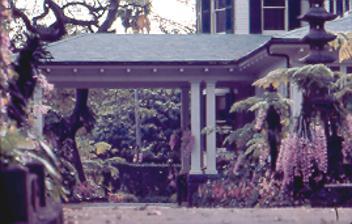
Building: H. Alexander Walker Residence
Country: United States of America
Year built: 1903
Historic house in Hawaii, United States United States historic place H. Alexander Walker Residence U.S. National Register of Historic Places H. Alexander Walker Residence in 1971 Location 2616 Pali Highway, Honolulu, Hawaii Coordinates 21°19′55″N 157°50′37″W / 21.33194°N 157.84361°W / 21.33194; -157.84361 Area 6 acres (2.4 ha) Built 1905 Architectural style Classical Revival NRHP reference No. 73000665 Added to NRHP April 24, 1973 The H. Alexander Walker Residence or Walker Estate is a historic home located in the upper Nuʻuanu Valley of Honolulu, Hawaii . History The house was built in 1903 by George Rodiek of Hackfield and Company, a naturalised German immigrant. Originally the estate comprised a two-story home with a series of gardens featuring ferns, rocks and orchards , sometimes called the oldest formal Japanese garden in Honolulu. Rodiek served as German consul as well as president of the Hawaiian Sugar Planters' Association . In 1917, he was accused of involvement in the Hindu German Conspiracy to foment revolution in India . Though subsequently given a presidential pardon, he sold the house to Alan Wilcox in 1918 and moved with his family to San Francisco , never to return. In the 1930s the house was purchased by Mr. & Mrs. H. Alexander Walker. Mr. Walker was president of American Factors , the successor firm to Hackfeld and Company, and Hawaiian Sugar Planters Association. Mr. Walker, whose father J.S. Walker was a member of King Kalakaua's cabinet, dubbed the gracious estate "Mamalu", meaning "Shady Lawns." The Walkers turned the estate into world-famous orchid gardens. During World War II, Fleet Admiral Chester W. Nimitz enjoyed many dinners with his friends the Walkers and playing horseshoes at the residence. The irony was that the Walkers' cook, a Japanese National named Hara, could have poisoned the entire Pacific Fleet high command during hundreds of meals. Nimitz always congratulated him for his fine meals.  What a paradox it was, but Hara was totally loyal to the Walkers and an honorable man. On April 24, 1973, at the request of Una Walker, H. Alexander Walker's widow, the house was added as site 73000665 to the National Register of Historic Places listings in Oahu and listed as a "valuable historic property" by Hawaii Historic Places. Una Walker maintained the estate by making the grounds available for weddings and visitors and as a movie and television set.  It appeared in many Hawaii 5-0 and Magnum PI shows. Una's grandson, former Hawaii Attorney General Michael A. Lilly and his wife Cindy Walter were the last members of the Walker family to live on the estate. In 1989, two years after Una's death, the house and its 5.86-acre (23,700 m 2 ) grounds were sold by the Walker heirs to Masao Nangaku of Minami Group (USA) Inc. for $8.5 million. His intention was to restore the original house to be used as a corporate retreat. He renovated the house and received a Preservation Honor Award from the Historic Hawaii Foundation , as well as a Grand Award in the Building Industry of America 's Renaissance competition. After Nangaku experienced financial problems, Richard Fried and partners took the property over and, in 1998, asked for planning permission to build a chapel to facilitate weddings on the site. When this was refused, the estate was sold to Holy-eye. Master Sun-Don Lee is the founder of Holly Eye, LLC. In 1999, he has renamed the property to Forshang Garden and dedicated this place to his beloved teacher Master YuanDao Bodhisattva. The house and grounds are still being maintained in their original condition. References